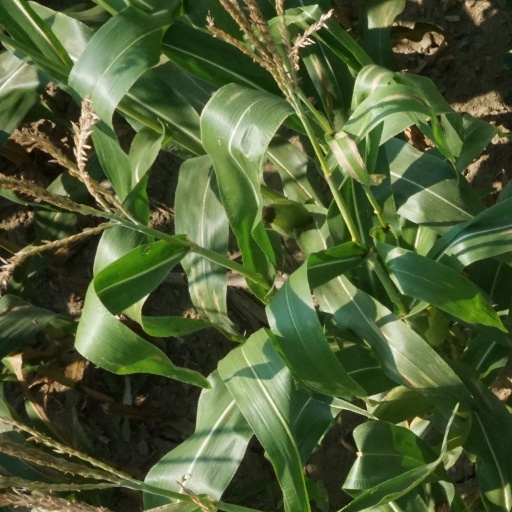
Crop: maize; corn